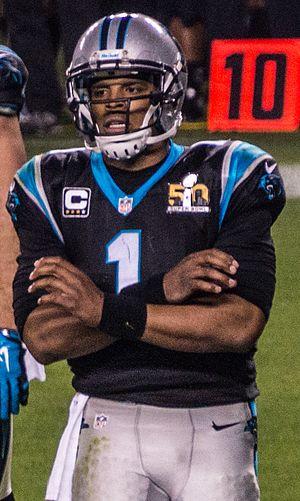
Cameron « Cam » Jerrell Newton, né le 11 mai 1989 à Atlanta dans l'État de Géorgie, est un joueur américain de football américain qui évolue au poste de quarterback pour les Patriots de la Nouvelle-Angleterre